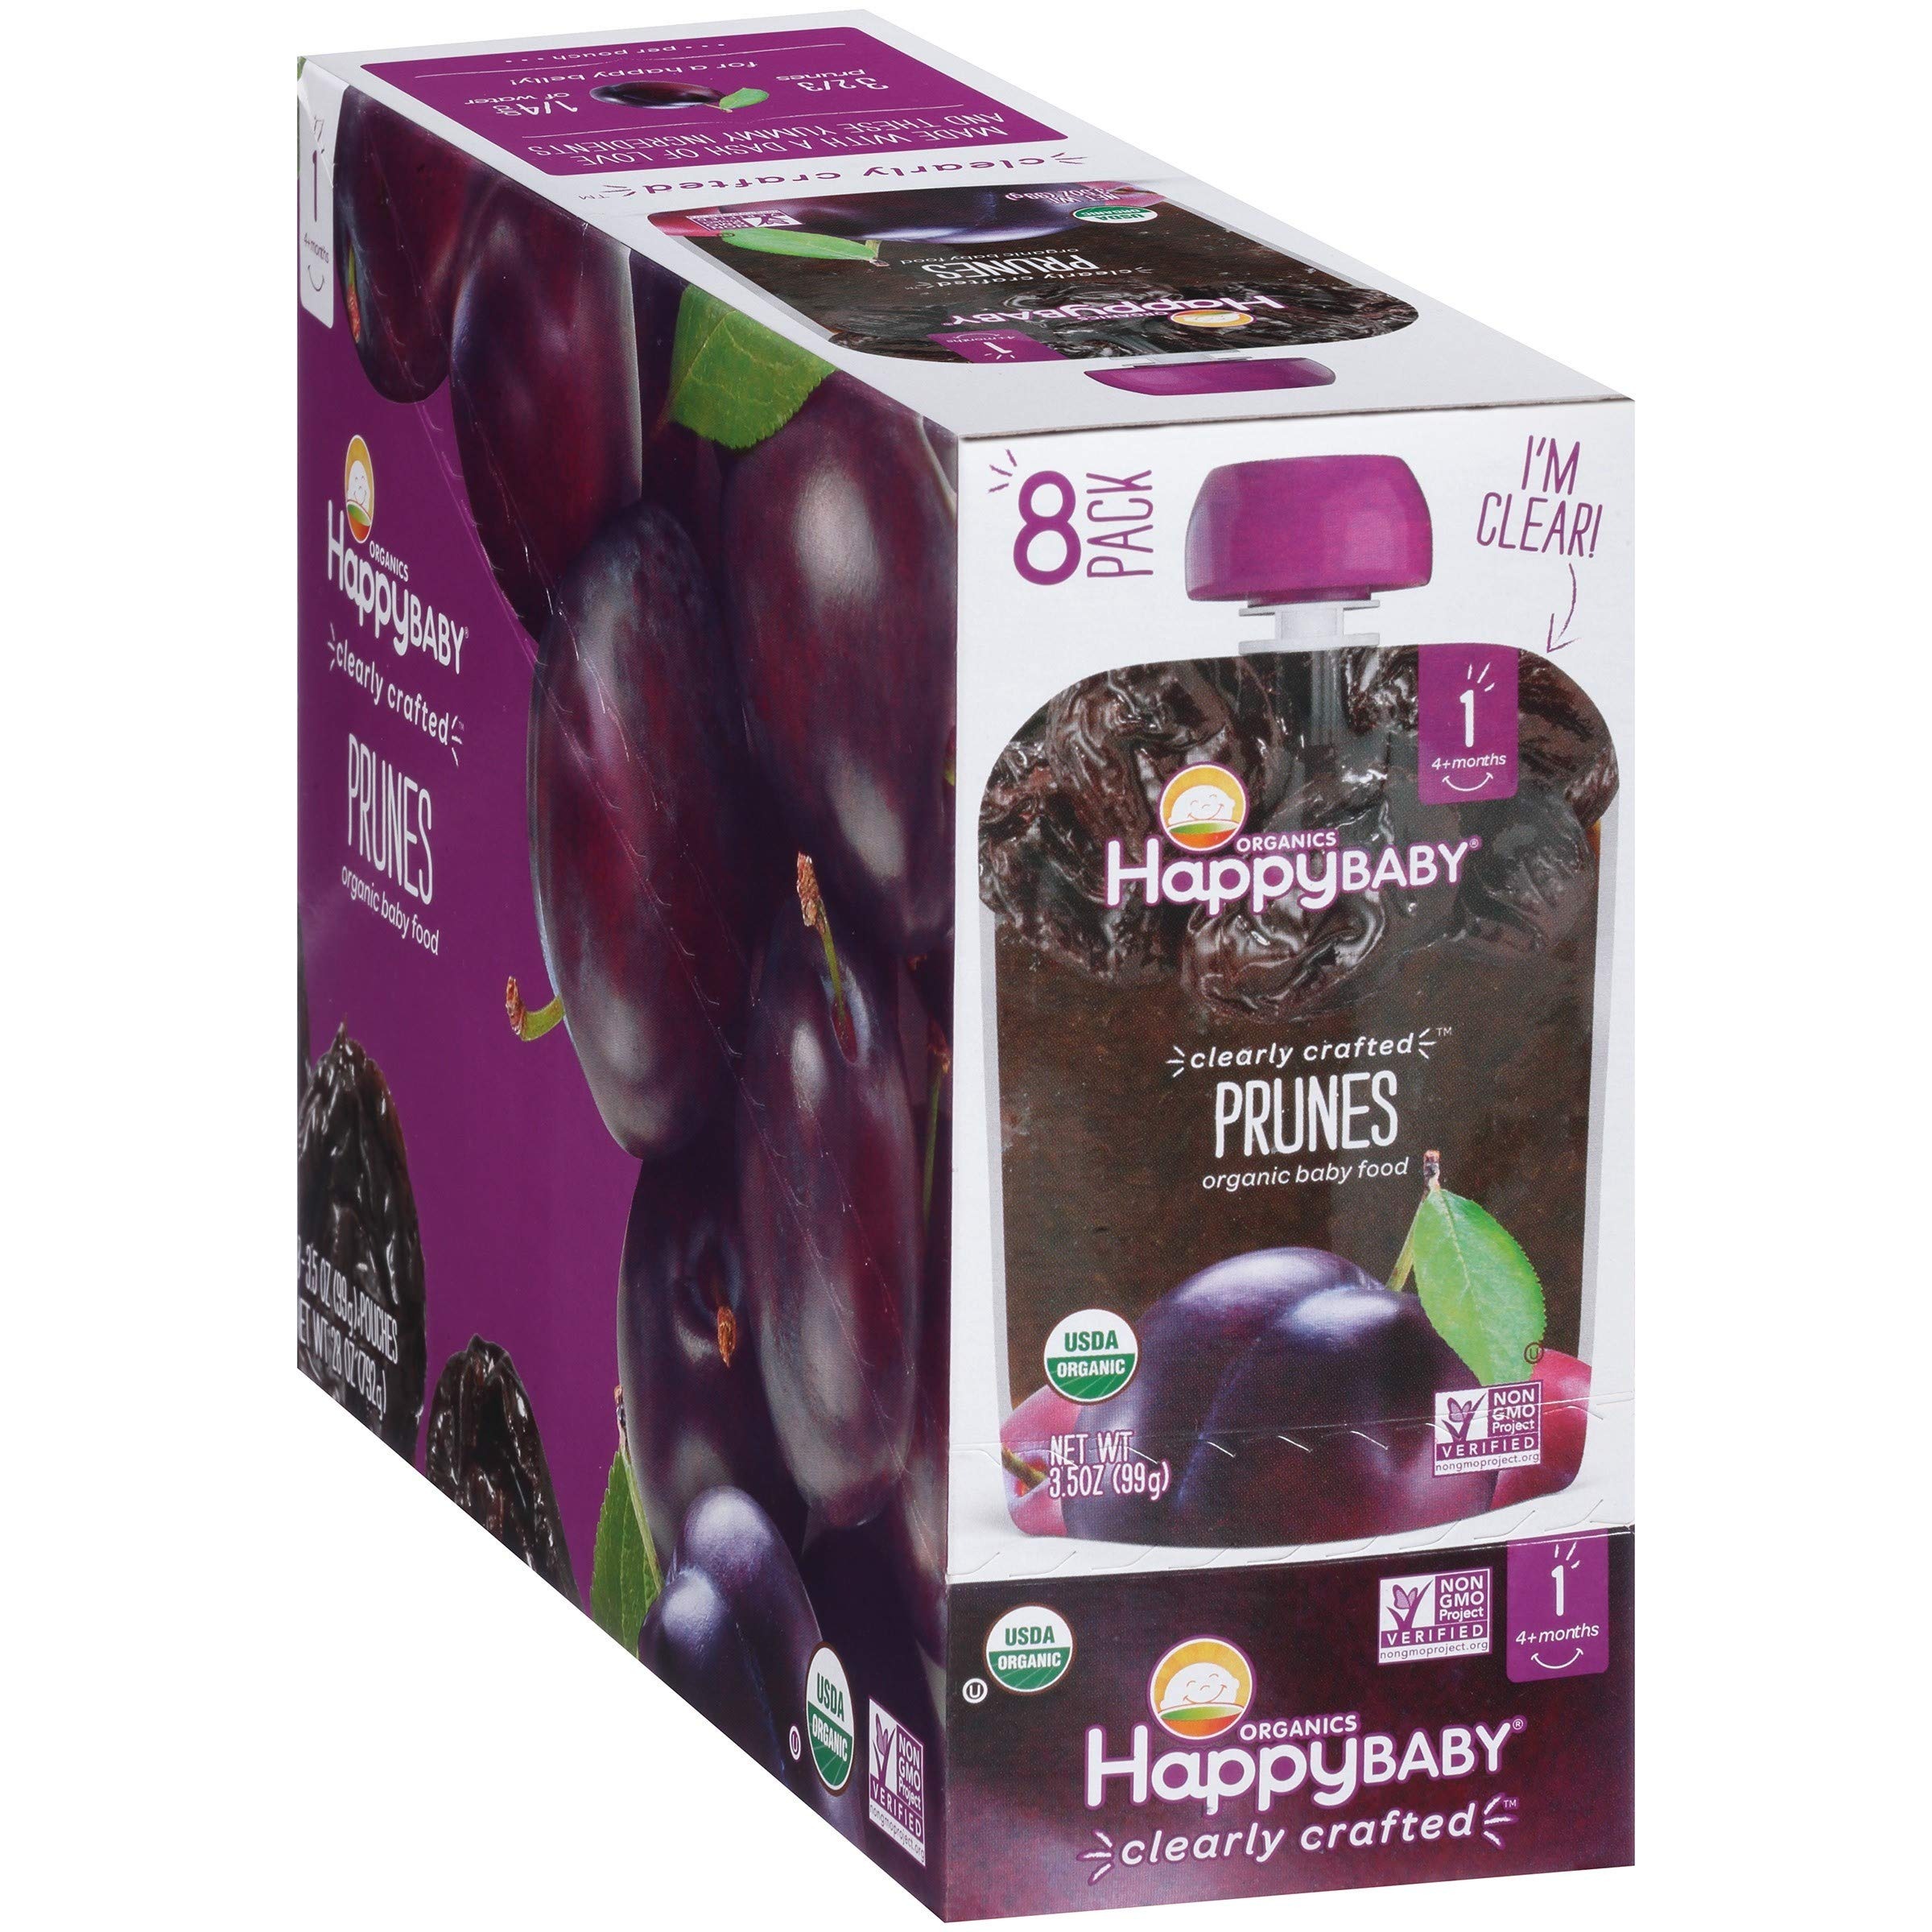
Item Name: Happy Baby Clearly Crafted Organic Baby Food Stage 1, Prunes, 3.5 Ounce (Pack of 8)
Bullet Point 1: New clear packaging so you can see what you're feeding your baby; 16 pouches of 3.5oz Puree
Bullet Point 2: Recipe made with wholesome organic fruit puree for vibrant flavor you can see and taste
Bullet Point 3: Made with delicious organic prunes grown by the California dried fruit company
Bullet Point 4: MINDFULLY MADE: We develop premium organic recipes perfectly matched with your child's age and stage. Explore our snacks & meals for growing babies, toddlers & kids, from baby food pouches to freeze-dried yogurt treats, organic cereals & toddler snacks.
Bullet Point 5: HAPPY TUMMIES: We’re changing the way we feed our children with organic meals & snacks everyone can enjoy! Try our full line of baby food pouches, probiotic cereals, whole milk yogurt, teething wafers & baby snacks.
Value: 28.0
Unit: ounce

Price: 2.28